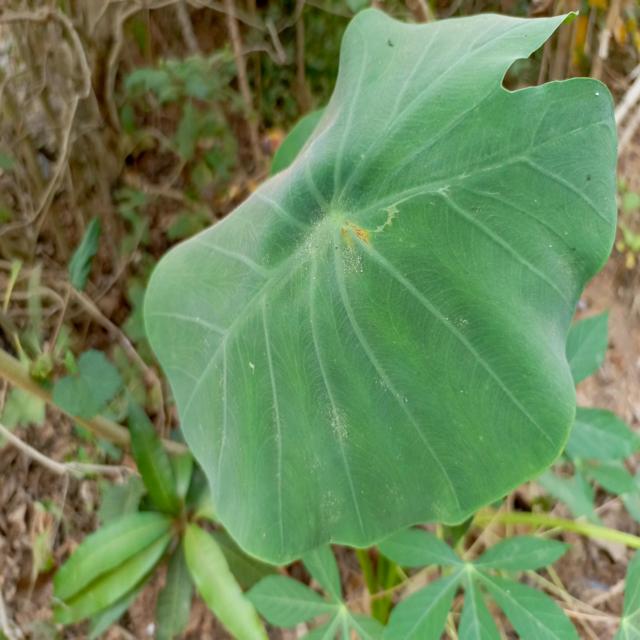
Label: Early_Blight